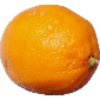
Label: lemon_meyer